Shepler's Ferry

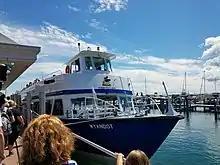
Ferry Wyandot Docked in St. Ignace

In 1945, Captain William H. Shepler, a native of Mackinac Island, returned to Michigan after service in World War II. He already had a full captain's license and began to command the large, 600-person capacity "Algoma" between Mackinaw City and Mackinac Island. He also operated a small snack bar for passengers waiting for the ferry. Capt. Shepler decided to offer a more distinctive service with smaller craft to and from Mackinac Island. In the winter of 1950, he built his own Bay Craft kit boat in Cheboygan, a cabin cruiser with twin gas engines with a capacity of 24 passengers. The vessel was christened the "Miss Margy" after Shepler's wife, Margaret.